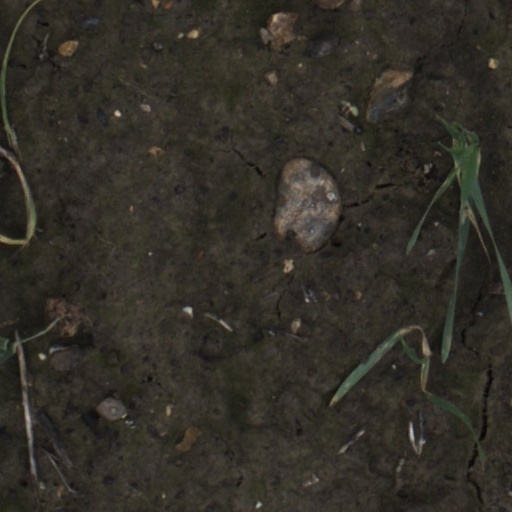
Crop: wheat